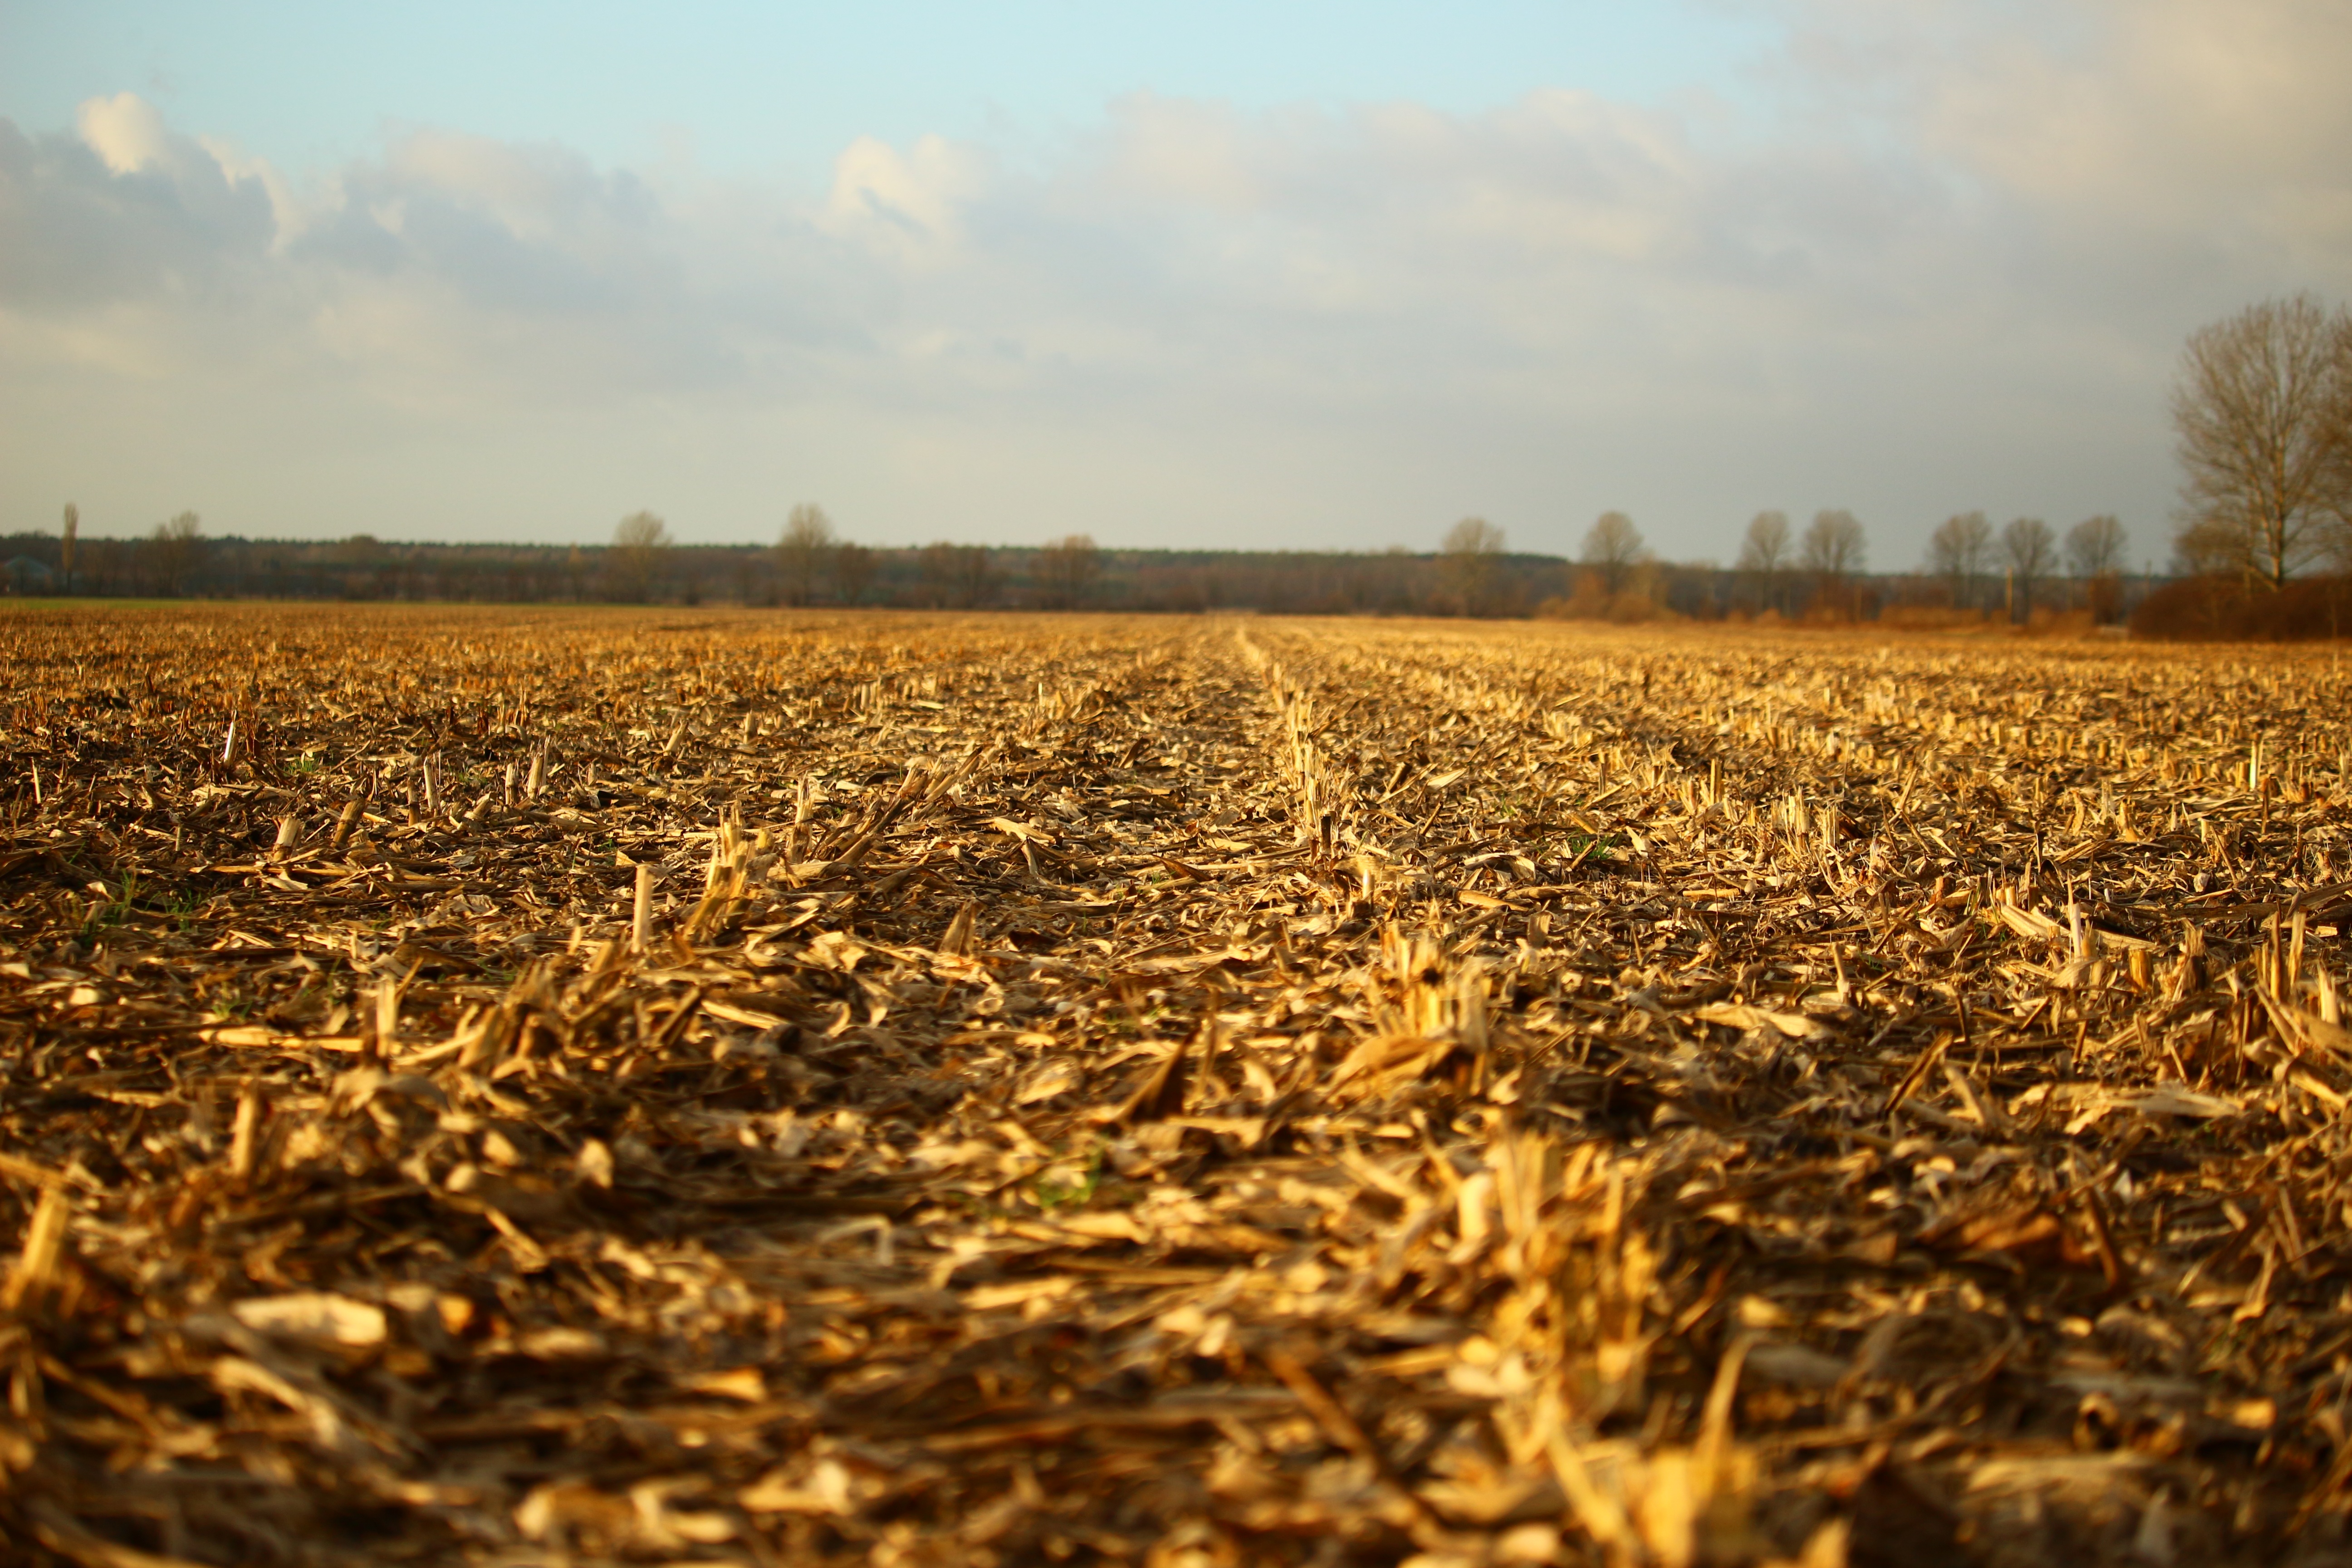
landscape, nature, sky, field, wheat, prairie, sunlight, morning, food, harvest, crop, autumn, corn, soil, agriculture, plain, fields, harvested, arable, rural area, grass family